Eugenio Tuma

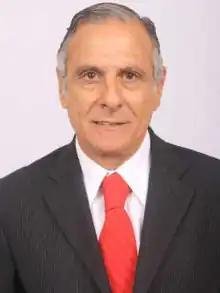
Official portrait (2014)

Eugenio Tuma Zedán (born 29 June 1945) is a Chilean politician who served as Senator and Deputy for his country.